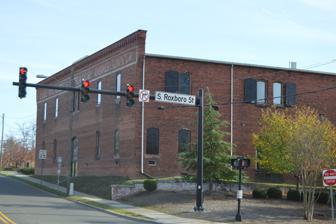
Building: Venable Tobacco Company Warehouse
Country: United States of America
Year built: 1905
Historic warehouse in North Carolina, US United States historic place Venable Tobacco Company Warehouse U.S. National Register of Historic Places Front and part of the northwestern side Show map of North Carolina Show map of the United States Location 302-304 E. Pettigrew St., Durham, North Carolina Coordinates 35°59′31″N 78°54′0″W / 35.99194°N 78.90000°W / 35.99194; -78.90000 Area Less than 1 acre (0.40 ha) Built 1905 ( 1905 ) , 1910s MPS Durham MRA NRHP reference No. 85001847 Added to NRHP August 9, 1985 Venable Tobacco Company Warehouse is a historic tobacco storage warehouse located at Durham , Durham County, North Carolina .  It consists of three storage units: Unit 1 and Unit 2 were built in 1905 and Unit 3 in the 1910s. It is a two-story, brick structure and is an example of "slow burn" masonry and wood factory construction.  The warehouse is located adjacent to the Venable Tobacco Company Prizery and Receiving Room , which collectively are the only structures that remain of a larger complex. It was listed on the National Register of Historic Places in 1985. References